Veronica Mars season 1

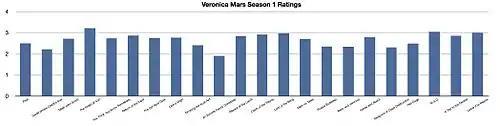
The ratings for the first season of "Veronica Mars" in its original United States airing.

The CTV Television Network began airing "Veronica Mars" in Canada as a mid-season replacement on May 30, 2005. Living began showing the series in the United Kingdom in October 2005, averaging 50,000 viewers per episode for its first season. "Veronica Mars" premiered in Australia by Network Ten on November 28, 2005, where the series saw erratic airings. TV2 began showing the series in New Zealand on July 15, 2005.